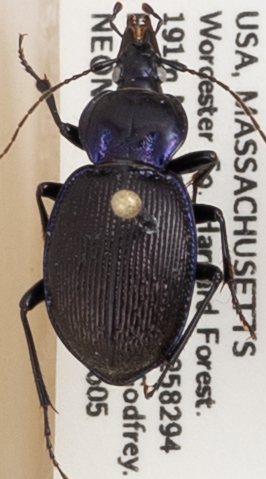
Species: Sphaeroderus stenostomus lecontei
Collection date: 2018-06-05
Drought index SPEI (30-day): -1.45
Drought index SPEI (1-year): -0.316
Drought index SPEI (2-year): -0.842